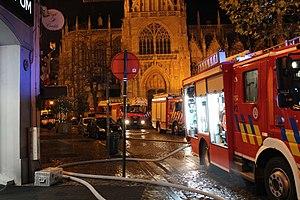
Camions de pompiers en intervention de nuit, place du Grand Sablon à Bruxelles.
Les sapeurs-pompiers de Belgique, sont l'une des trois branches de la sécurité civile belge. Ils assurent les missions d'urgence en cas d'incendie, d'accident, de catastrophe etc., mais aussi les missions d'aide médicale urgente.